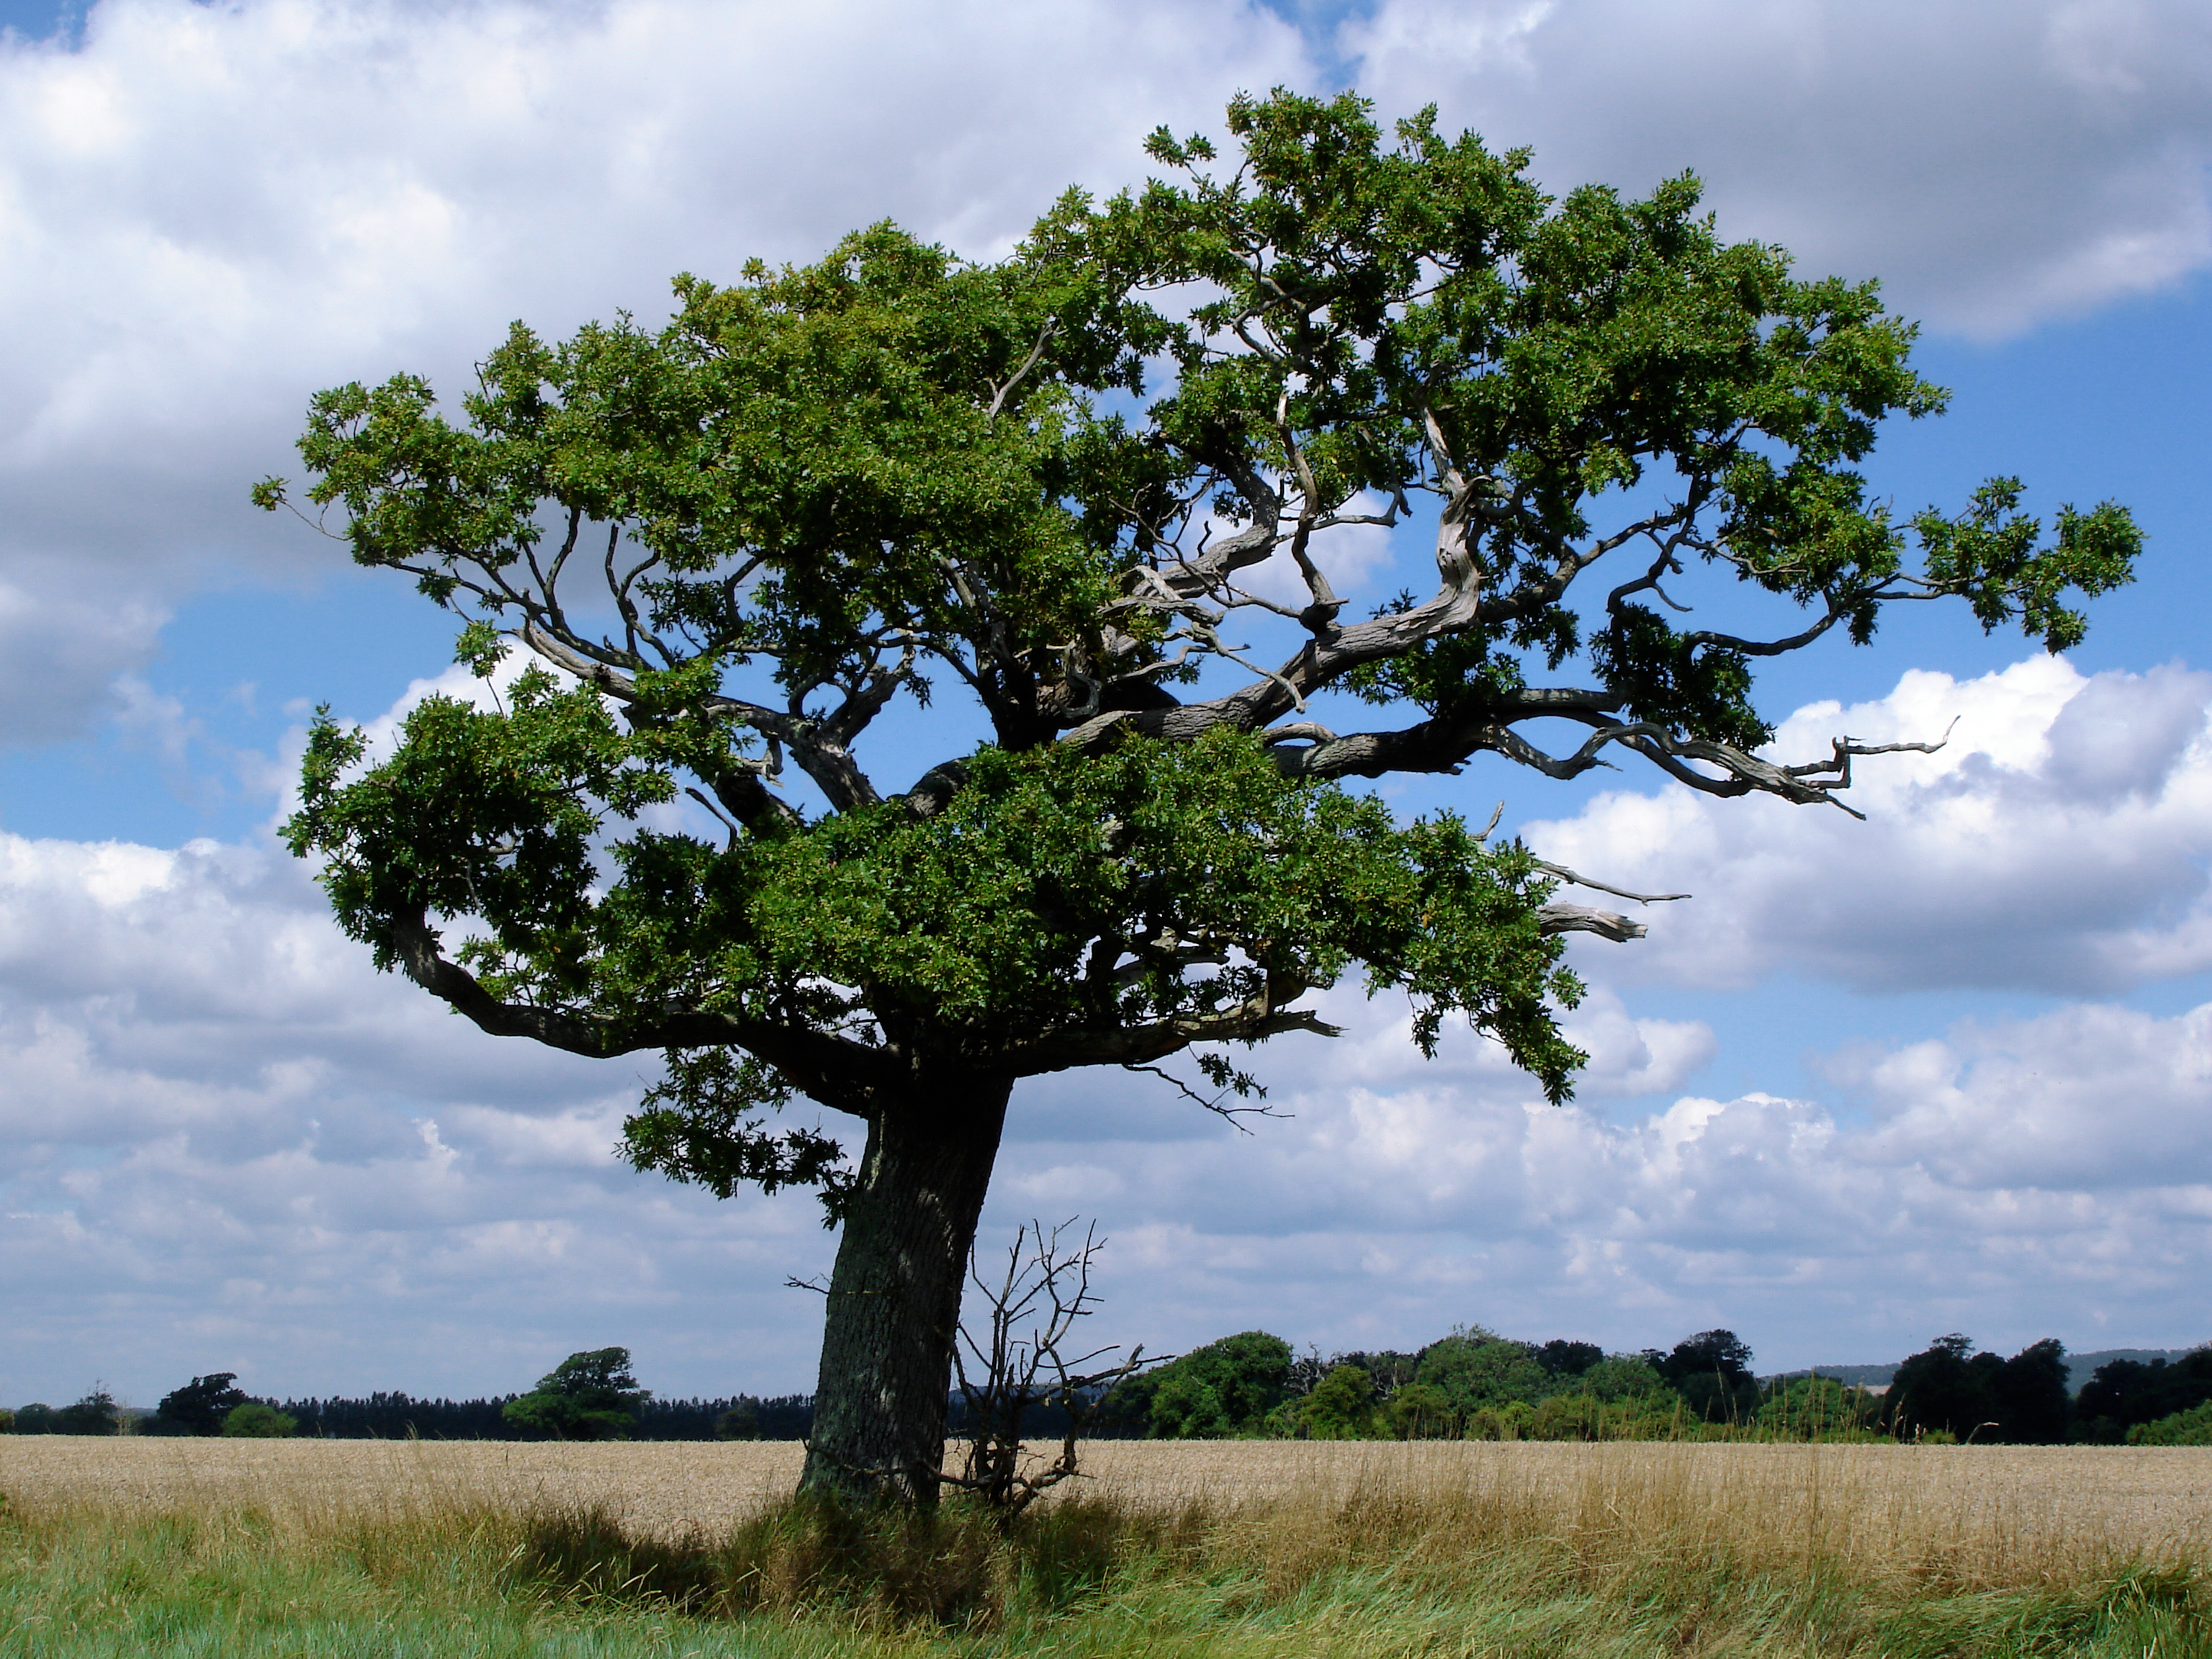
tree, nature, grass, branch, plant, sky, field, cloudy, flower, green, botany, savanna, clouds, branches, adansonia, oak, day, ecosystem, rural area, flowering plant, woody plant, land plant